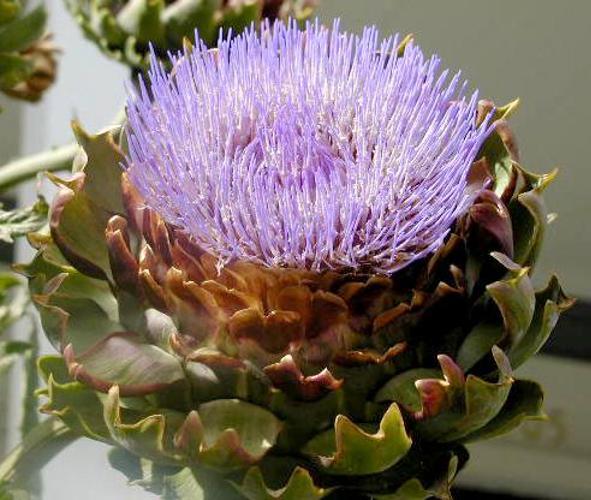
Label: artichoke